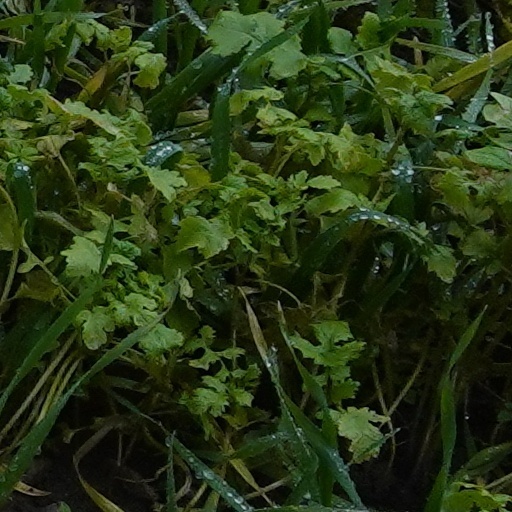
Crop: wheat